Seth H. Yocum

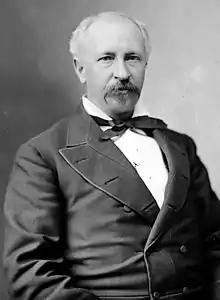

Seth Hartman Yocum (August 2, 1834 – April 19, 1895) was a Greenback member of the U.S. House of Representatives from Pennsylvania.